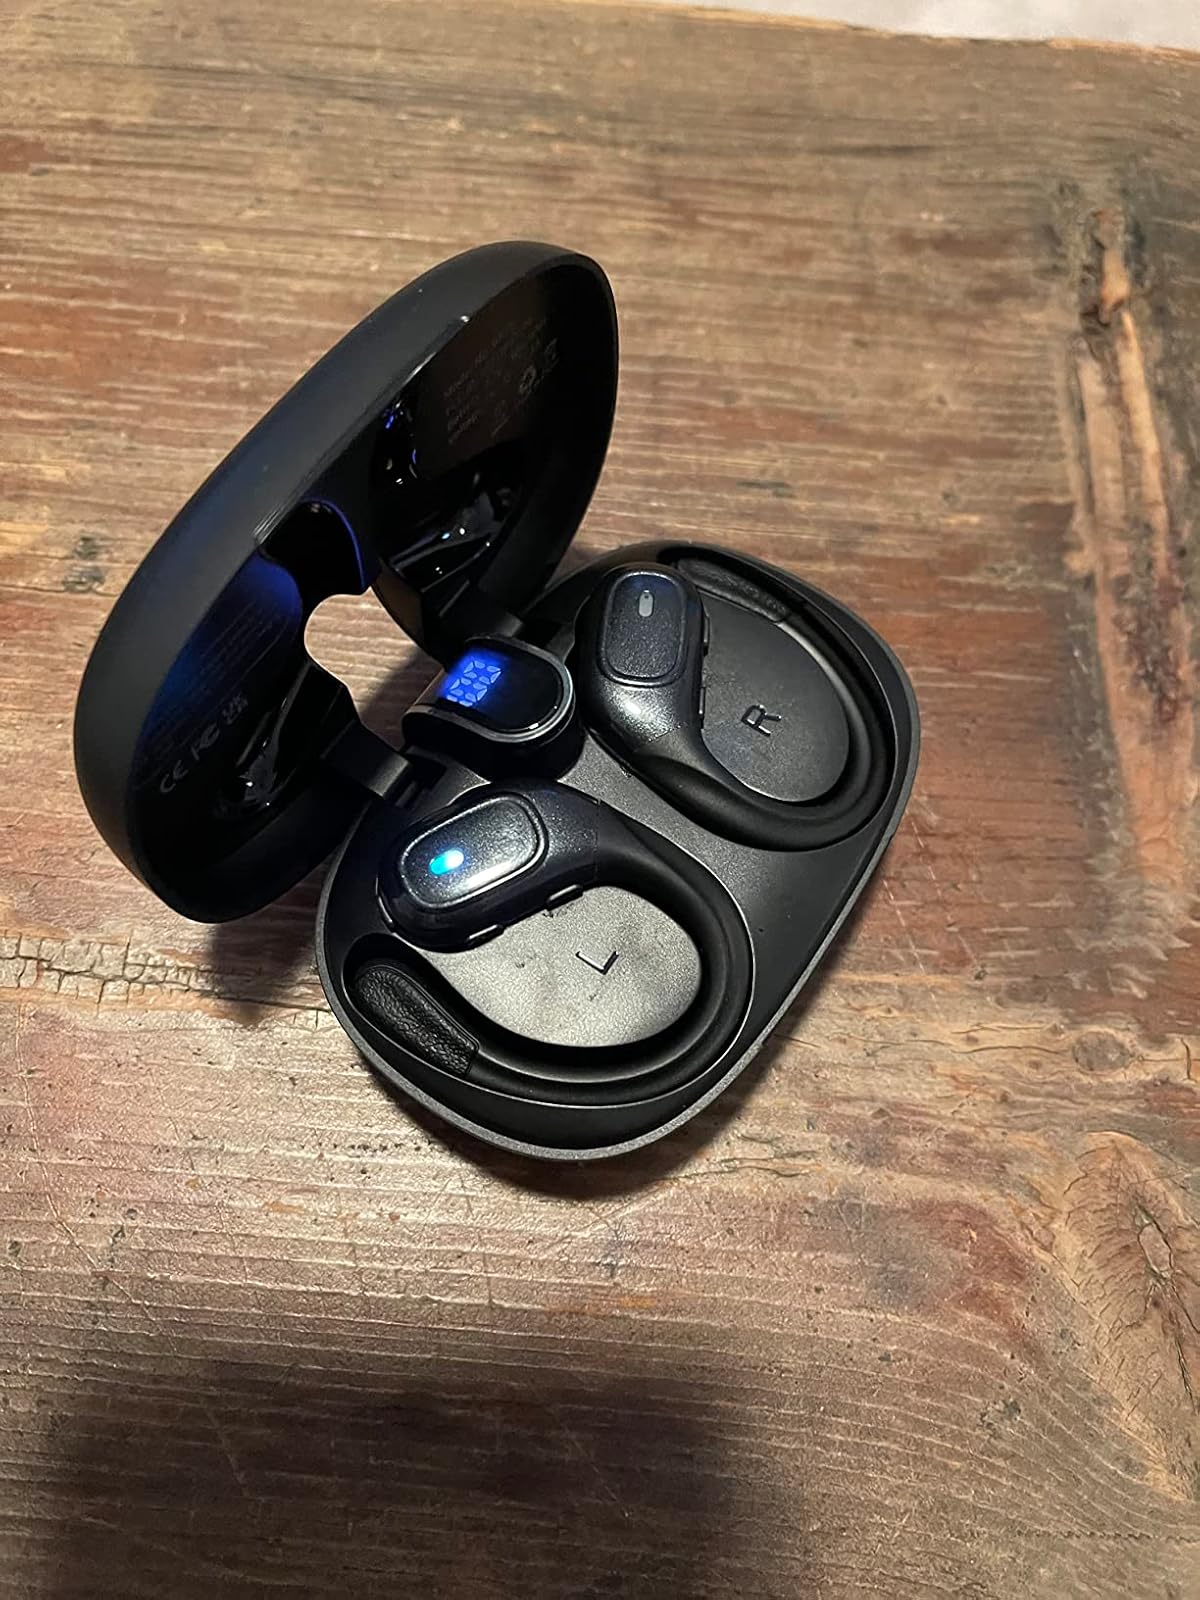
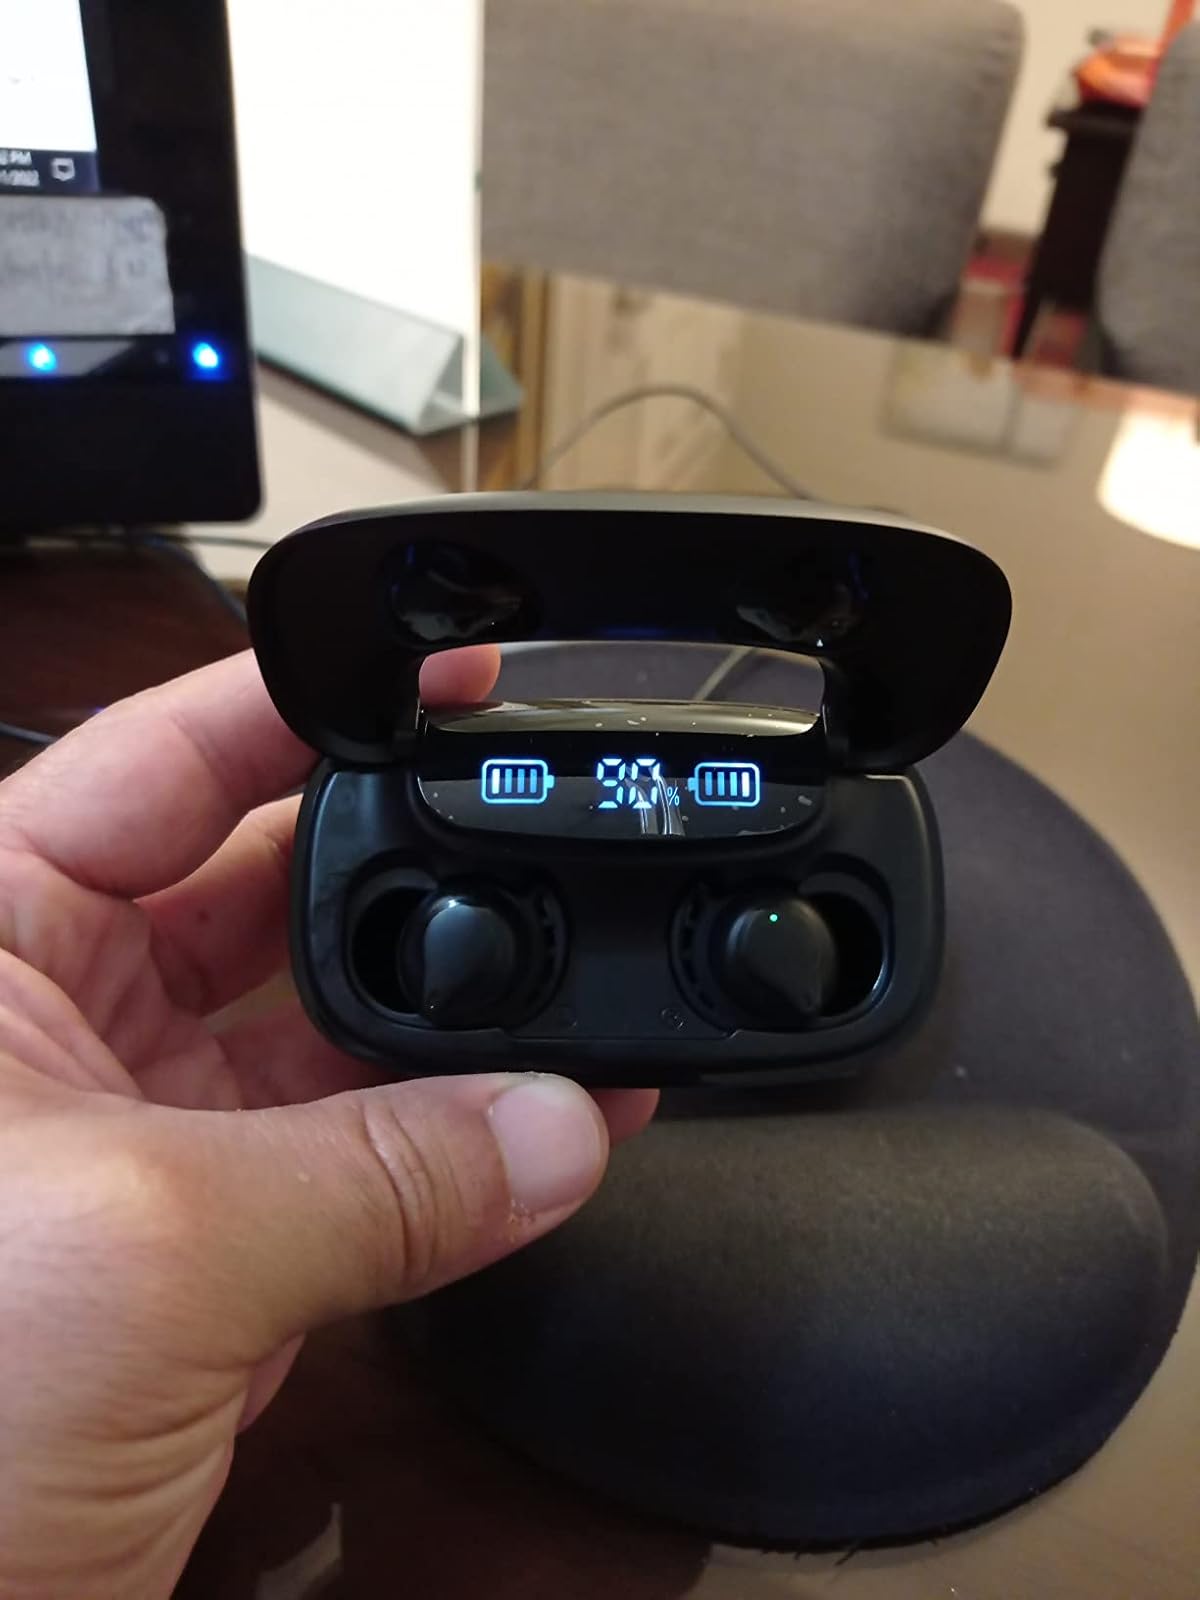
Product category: earbuds
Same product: no